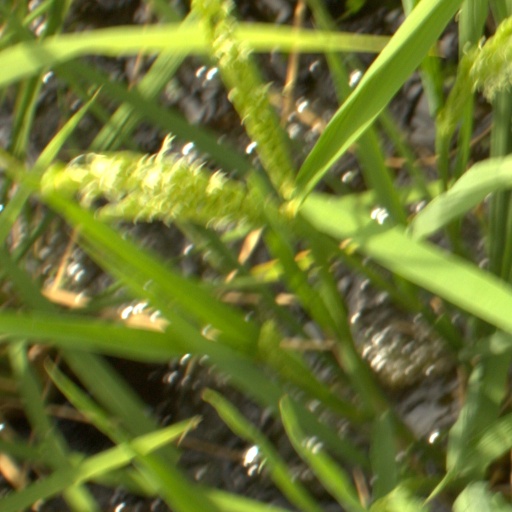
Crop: rice